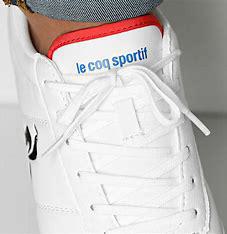
Brand: Le
Model: Coq Sportif 100